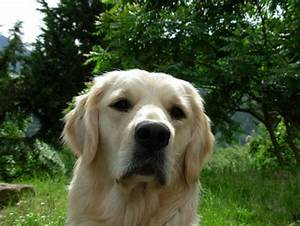
Label: dog